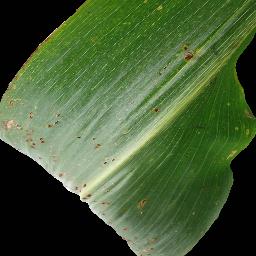
Label: Corn___Common_rust